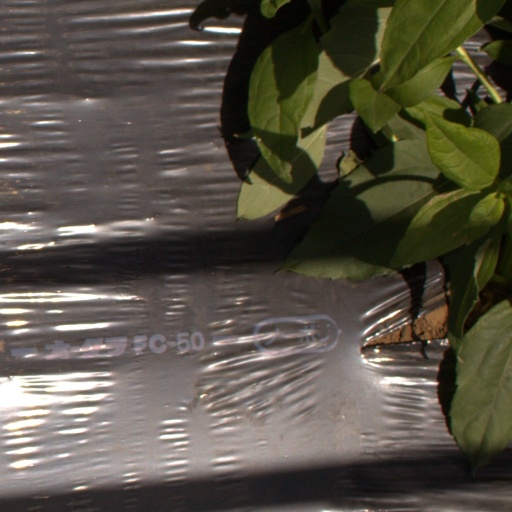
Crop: Jerusalem artichoke